John Gott (bishop)

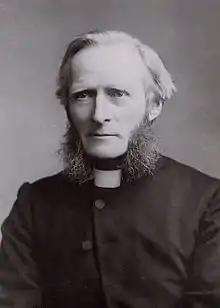

John Gott (25 December 1830 – 21 July 1906) was the third Bishop of Truro from 1891 until his death in 1906.